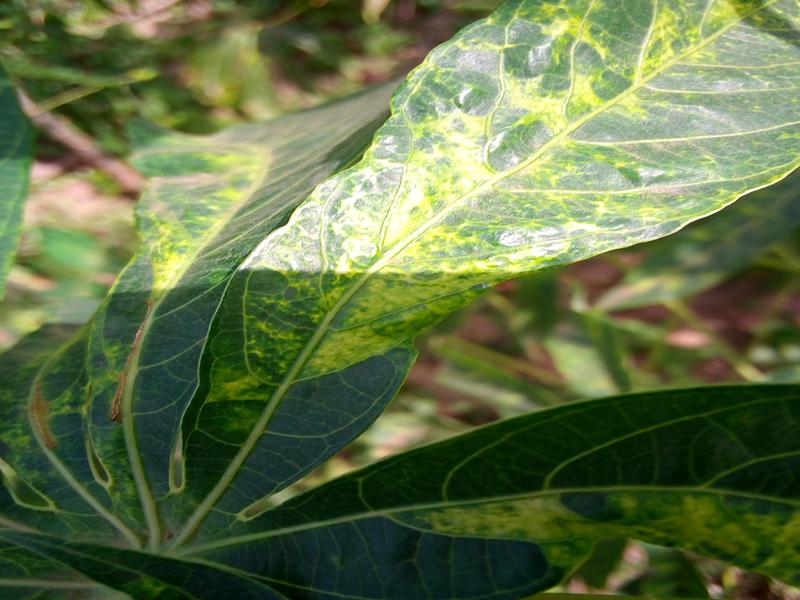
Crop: cassava
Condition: mosaic_disease